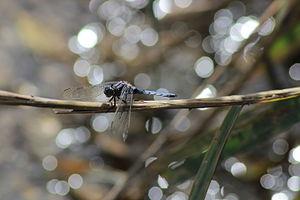
La photographie est l'ensemble des techniques, des procédés et des matériels qui permettent d'enregistrer ce que l'on a imaginé visuellement et/ou à la suite d'un stimulus visuel.